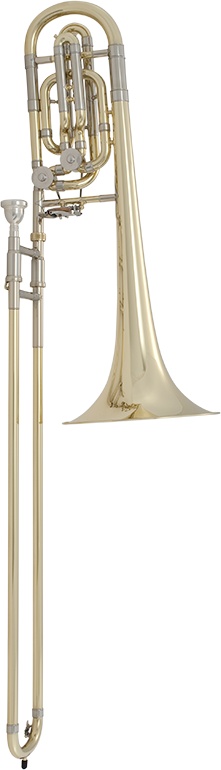
Bach 50B2 Stradivarius Professional Bass Trombone
Brand: Bach
50B2 The Bach 50B2 stacked dependent double rotor bass trombone in the key of Bb/F/Eb features an 9-1/2" one-piece hand-hammered yellow brass bell that has defined the symphonic sound for generations. The .562" large bore combined with the traditional wrap F/Eb attachments offers outstanding clarity and projection with just the right amount of resistance. The chrome plated nickel silver inner handslide tubes provide the ideal surface for smooth and quick handslide action. The clear lacquer finish adds a subtle warmth to the sound overall. The Bach 50B2 professional bass trombone is ideal for both symphonic and solo performance. 50B2O The Bach 50B2O stacked dependent double rotor bass trombone in the key of Bb/F/Eb features an 9-1/2" one-piece hand-hammered yellow brass bell that has defined the symphonic sound for generations. The .562" large bore combined with the open wrap F/Eb attachments offers outstanding clarity and projection with less resistance. The chrome plated nickel silver inner handslide tubes provide the ideal surface for smooth and quick handslide action 502BL The Bach 50B2L stacked dependent double rotor bass trombone in the key of Bb/F/Eb features an 10-1/2" one-piece hand-hammered yellow brass bell that has defined the symphonic sound for generations. The .562" large bore combined with the traditional wrap F/Eb attachments offers outstanding clarity and projection with just the right amount of resistance. The chrome plated nickel silver inner handslide tubes provide the ideal surface for smooth and quick handslide action
Category: Arts & Entertainment > Hobbies & Creative Arts > Musical Instruments > Brass Instruments > Trombones > Bass Trombones